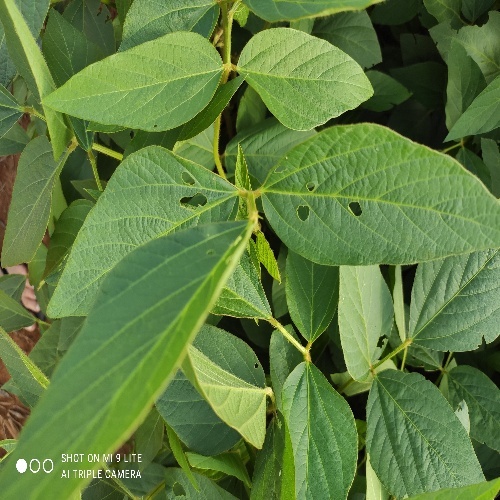
Label: Diabrotica_speciosa